Ferryden Park, South Australia

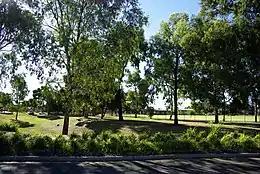
Ferryden Park Reserve, facing north west from the intersection of Montrose and Sutherland streets

Ferryden Park contains several parks and reserves. The largest is Ferryden Park Reserve, bordered north, east and south by Wiloughby Street, Sutherland Road and Montrose Street, followed by Richard Day Reserve, bordered east, south and west by Durham Terrace, Lachlan Street and York Terrace respectively. Ferryden Park Reserve contains an all-purpose sports oval and is the home of the Adelaide Olympic football (soccer) club. Other parks in the suburb include Tao Dan Reserve (Sutherland Road), Mikawomma Reserve (Ridley Grove) and Shillabeer Reserve (Mcrostie Street).